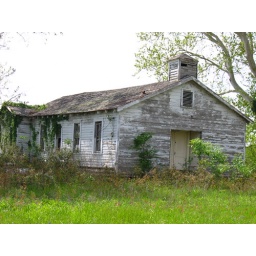
The sign above the door reads &amp;quot;WELCOME.&amp;quot;